An Infinity of Mirrors

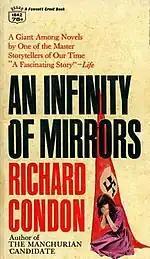
The cover of a 1965 paperback edition published by Fawcett Crest

In a way, such conscientiousness is too bad; one suspects that this might have been a better novel if it weren't such good history—if Mr. Condon, that is, had been more willing to play with his characters as fiction creations...